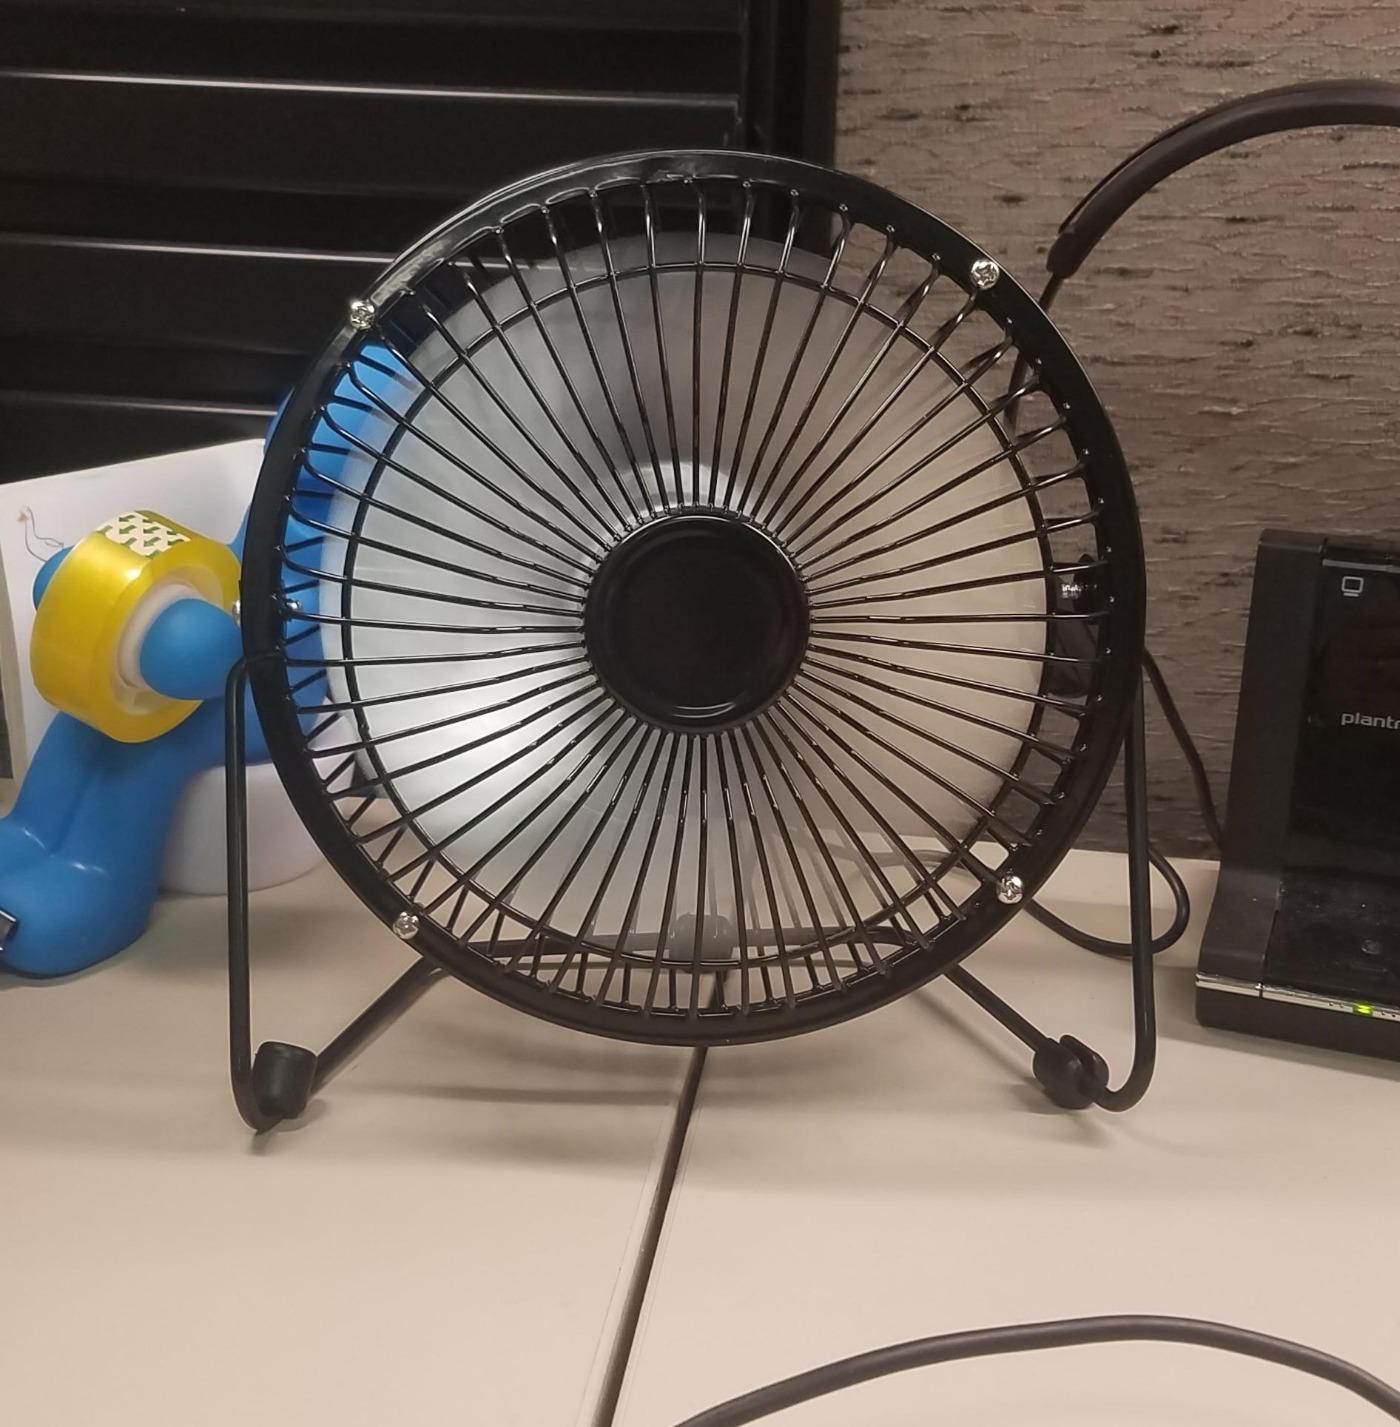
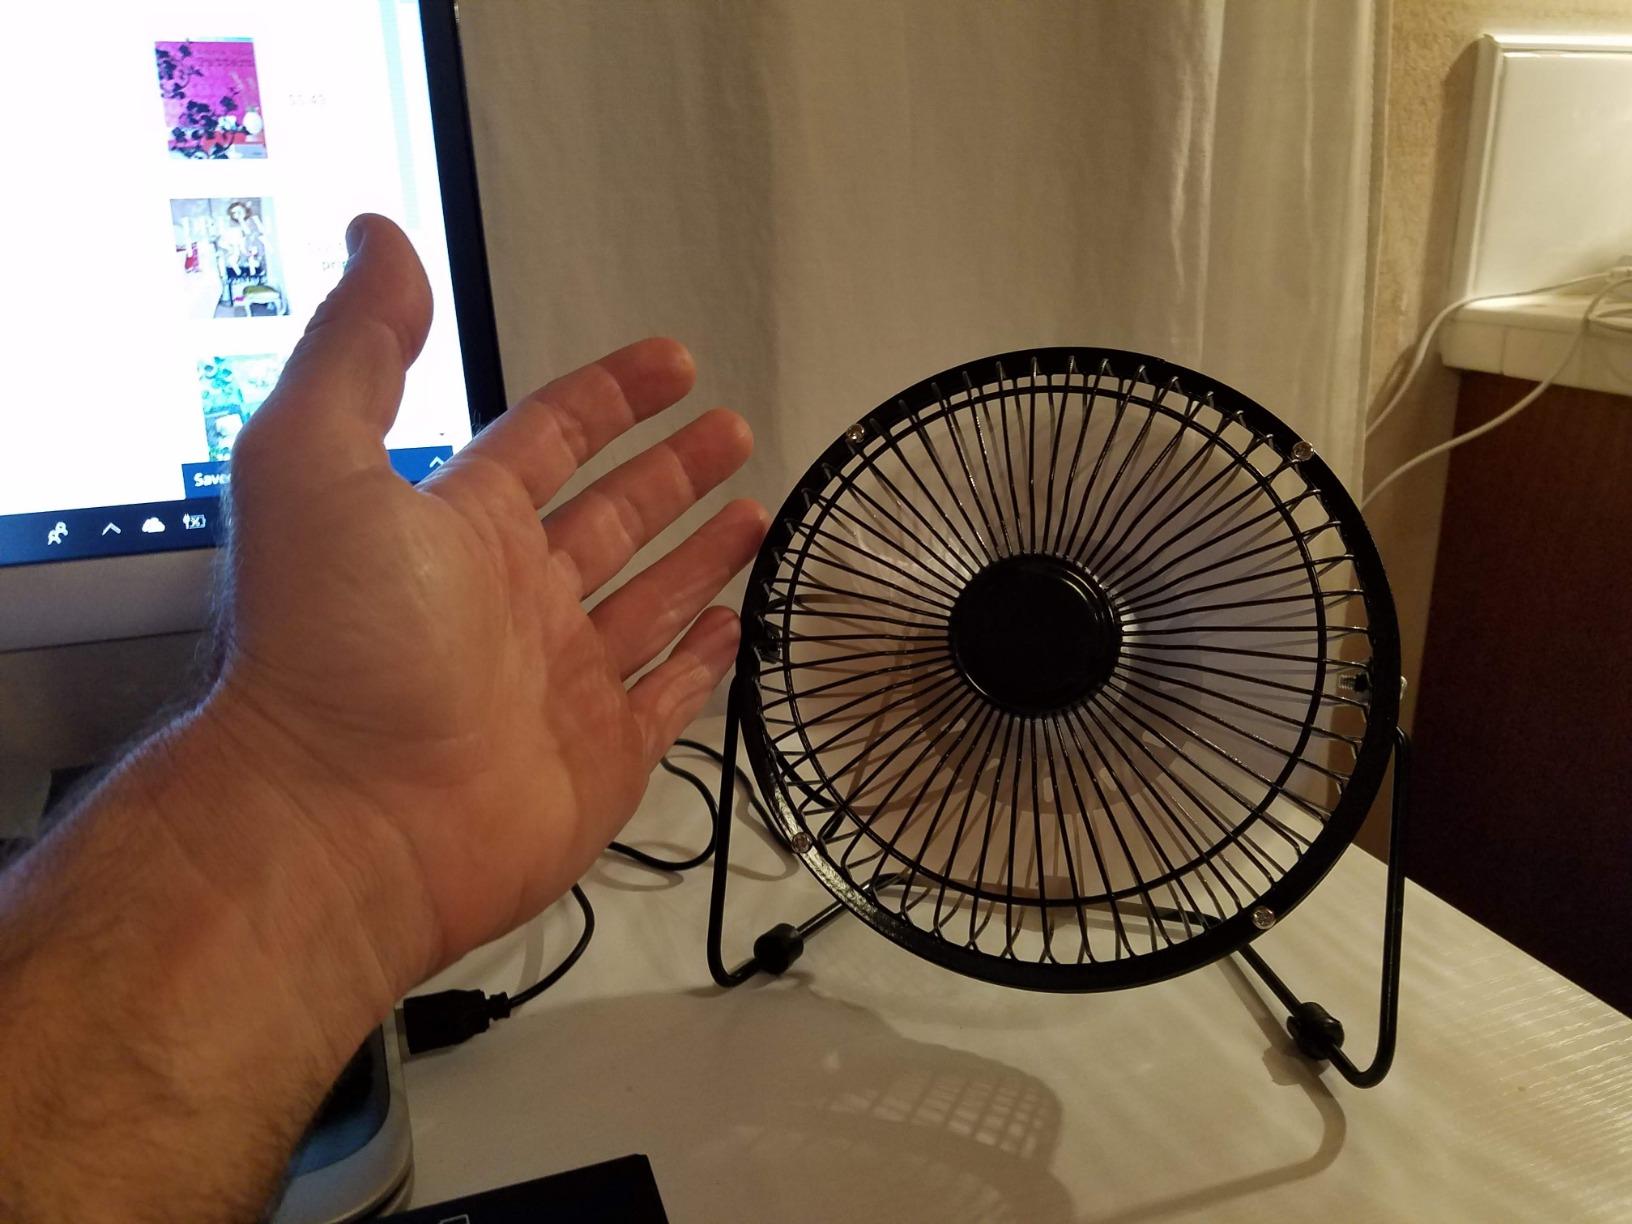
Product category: fan
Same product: yes